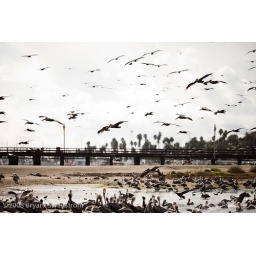
A large amount of birds invaded a Santa Barbara beach in late December.